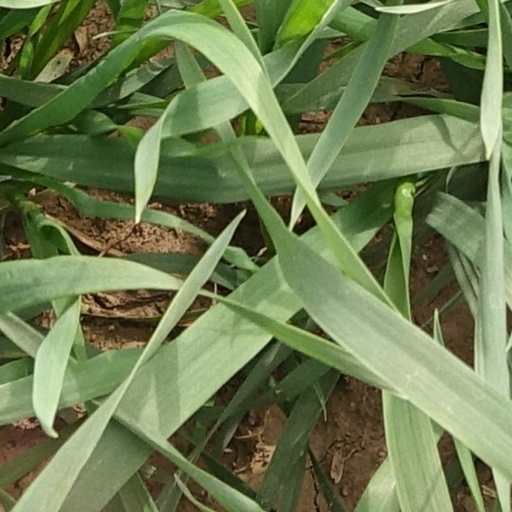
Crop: wheat